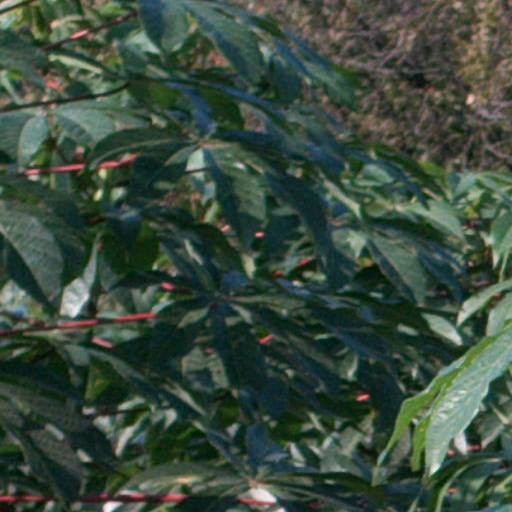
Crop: cassava